History of Nairn

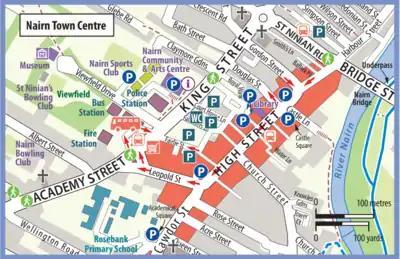
Map of Nairn showing Castle Lane, Castle Square and steps to the river.

Nairn was likely under control of the Mormaer of Moray given its continued ownership in future years under the title Earl of Moray. From Findláech of Moray in 1014 through to Macbeth when he died in 1057. From 1034 to 1040 Duncan I of Scotland was King of Alba and basis of the "King Duncan" in Shakespeare's play "Macbeth". When Duncan died on 14 August 1040 he was buried in Elgin when trying to attack Moray and so it is believed Macbeth would at this time have had control over the area of modern Nairnshire as far as the town of Nairn if not also Forres and Elgin. Macbeth becoming king after the death of Duncan in 1040.